Raja Ampat Islands

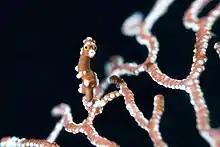
Denise's pygmy seahorse

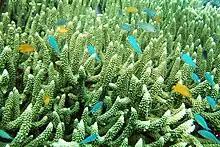
Marine biodiversity of Raja Ampat.

Raja Ampat is considered the global epicentre of tropical marine biodiversity and is referred to as "The Crown Jewel" of the Bird's Head Seascape, which also includes Cenderawasih Bay and Triton Bay. The region contains more than 600 species of hard corals, constituting about 75% of the world's known species, and more than 1,700 species of reef fish – including on both shallow and mesophotic reefs. Compared to similarly-sized ecosystems elsewhere in the world, Raja Ampat's biodiversity is arguably the richest in the world. Endangered and rare marine mammals, such as dugongs, whales (such as blue, pygmy blue, Bryde's, Omura's, sperm), dolphins, and even orcas occur here. Endangered whale sharks, the largest extant fish species on earth, also thrive in this region.